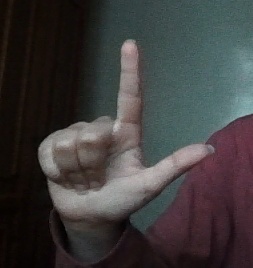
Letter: laam